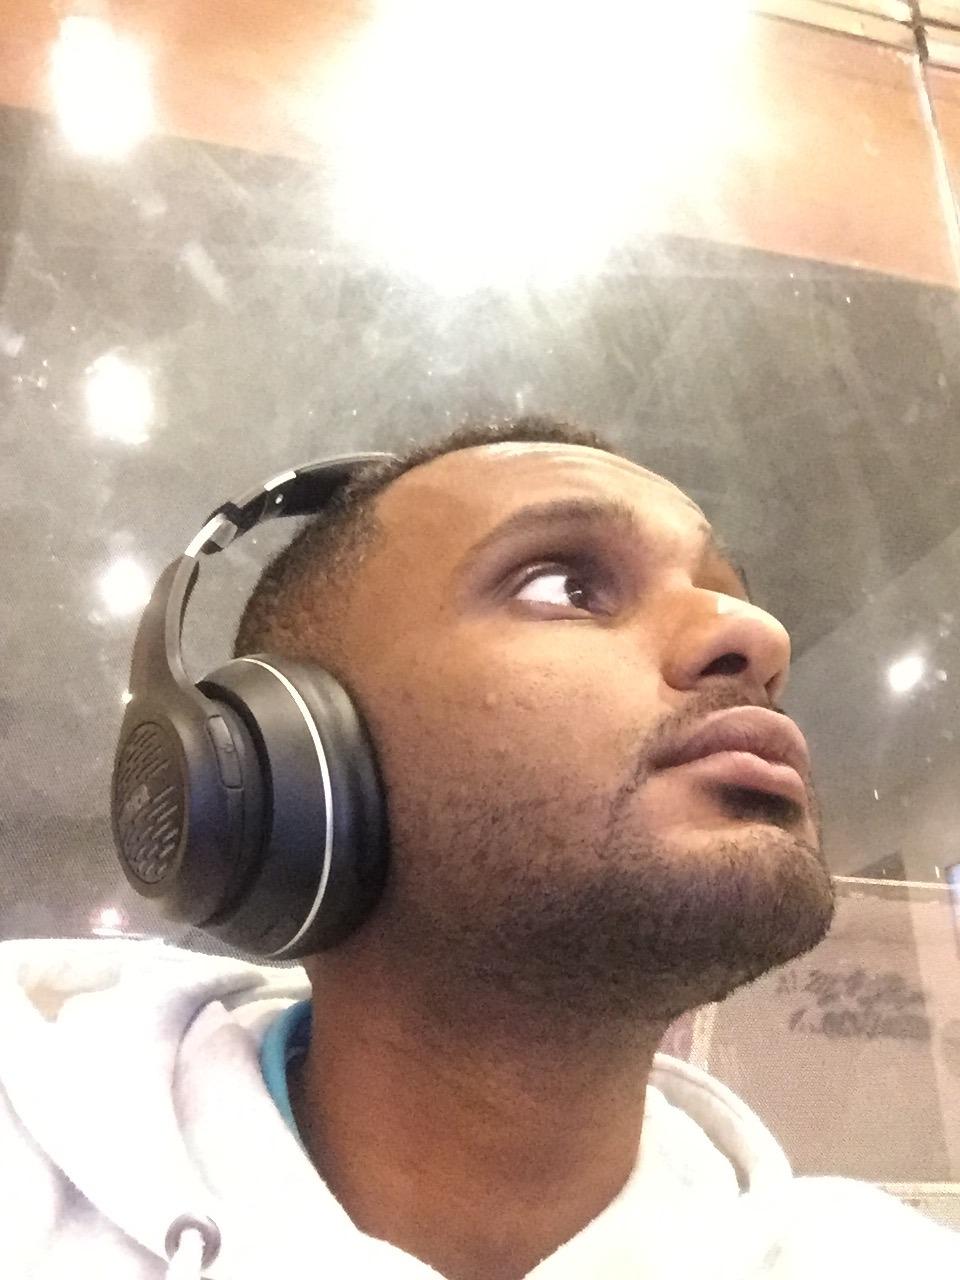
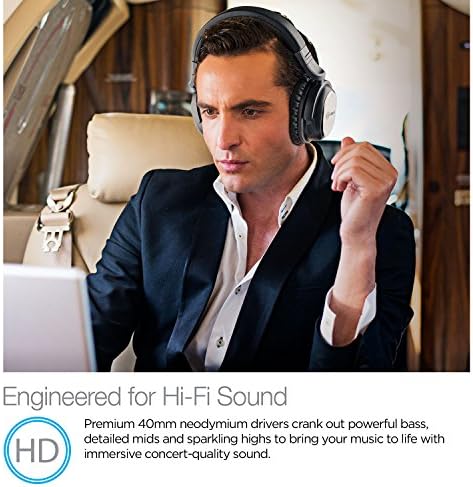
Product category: headphones
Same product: no